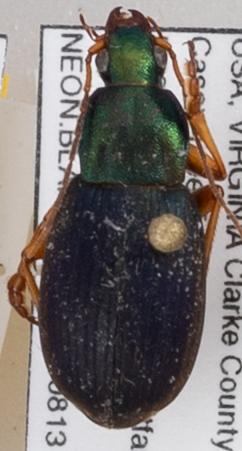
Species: Chlaenius aestivus
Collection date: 2019-08-13 04:00:00
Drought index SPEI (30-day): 0.17
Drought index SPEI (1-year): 2.09
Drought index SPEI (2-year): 2.09